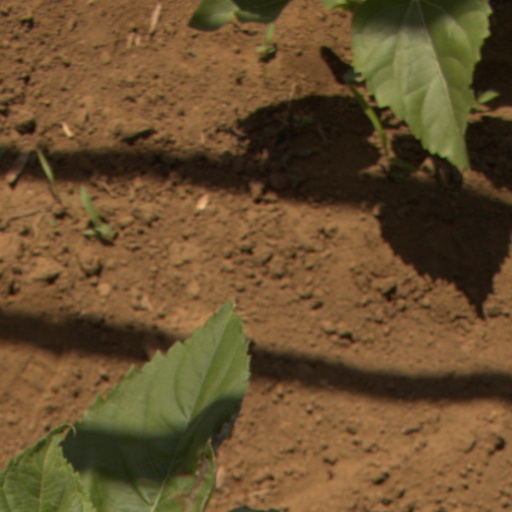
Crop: Jerusalem artichoke